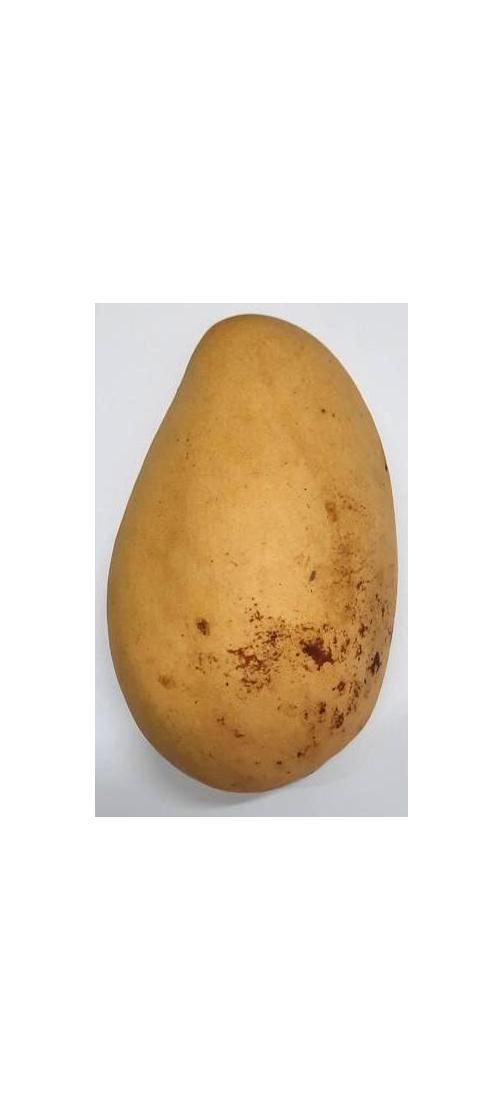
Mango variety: Katimon